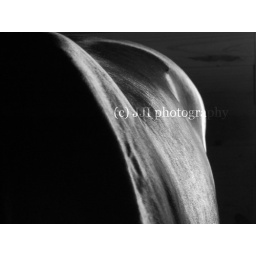
Black and white shot of a horse standing in it's stall at the Devon Horse Show.